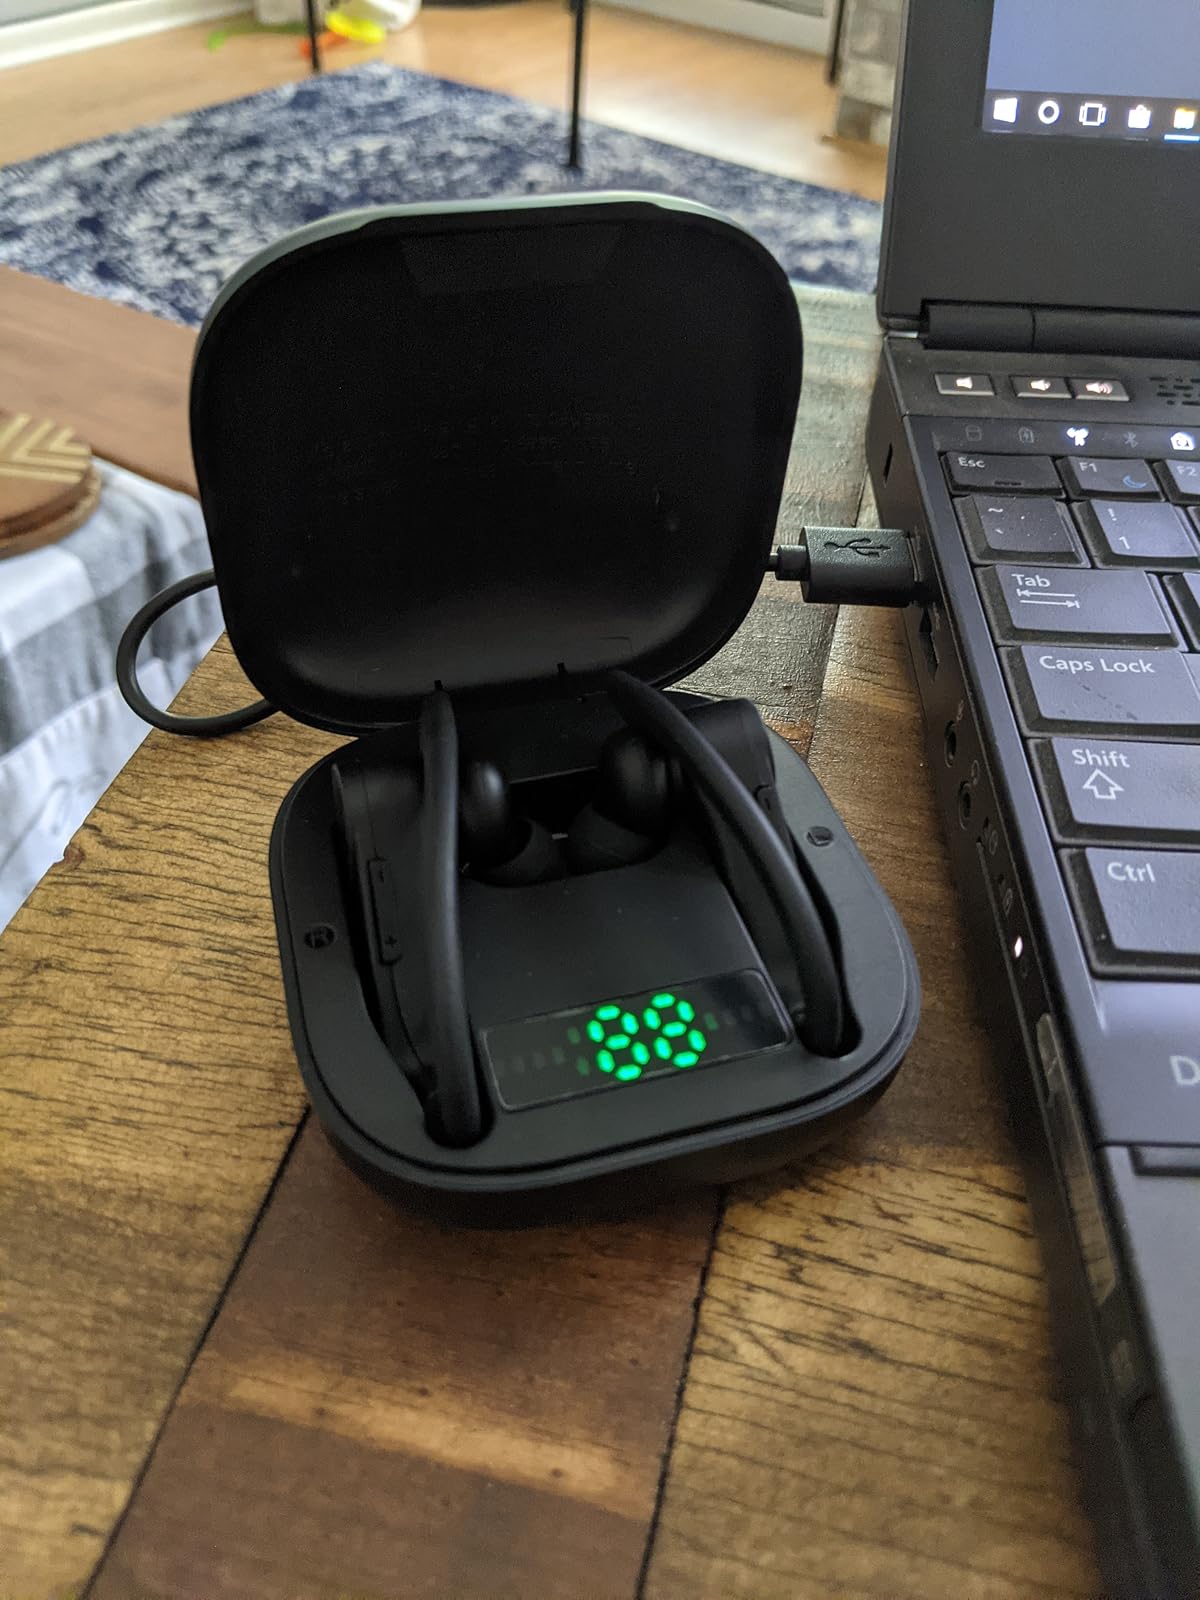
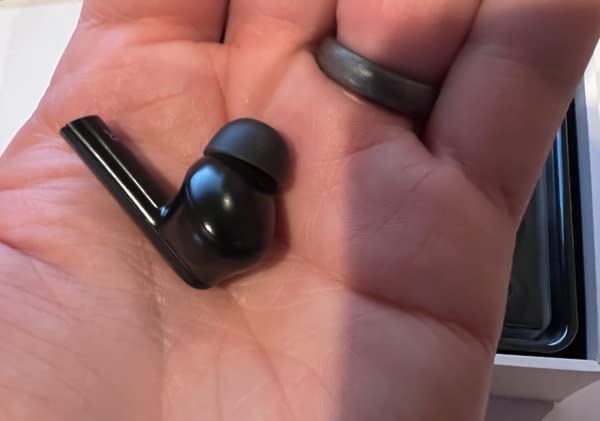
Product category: earbuds
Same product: no